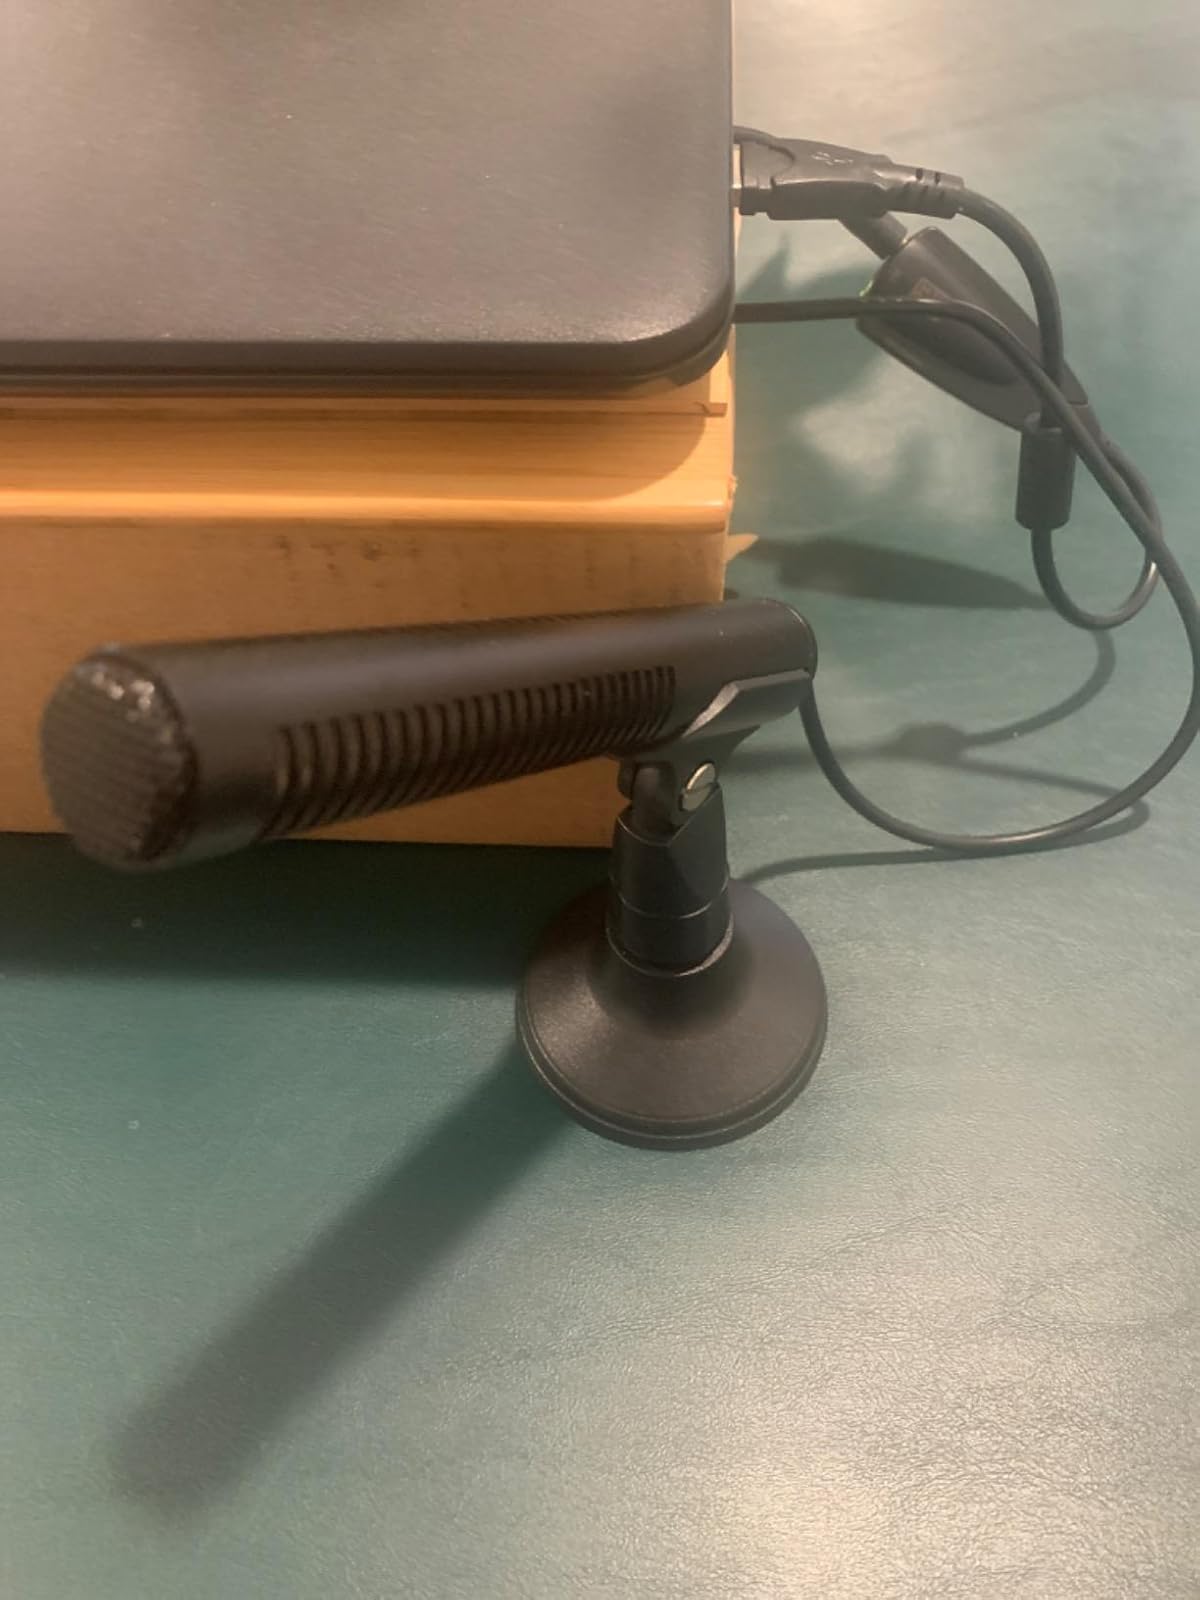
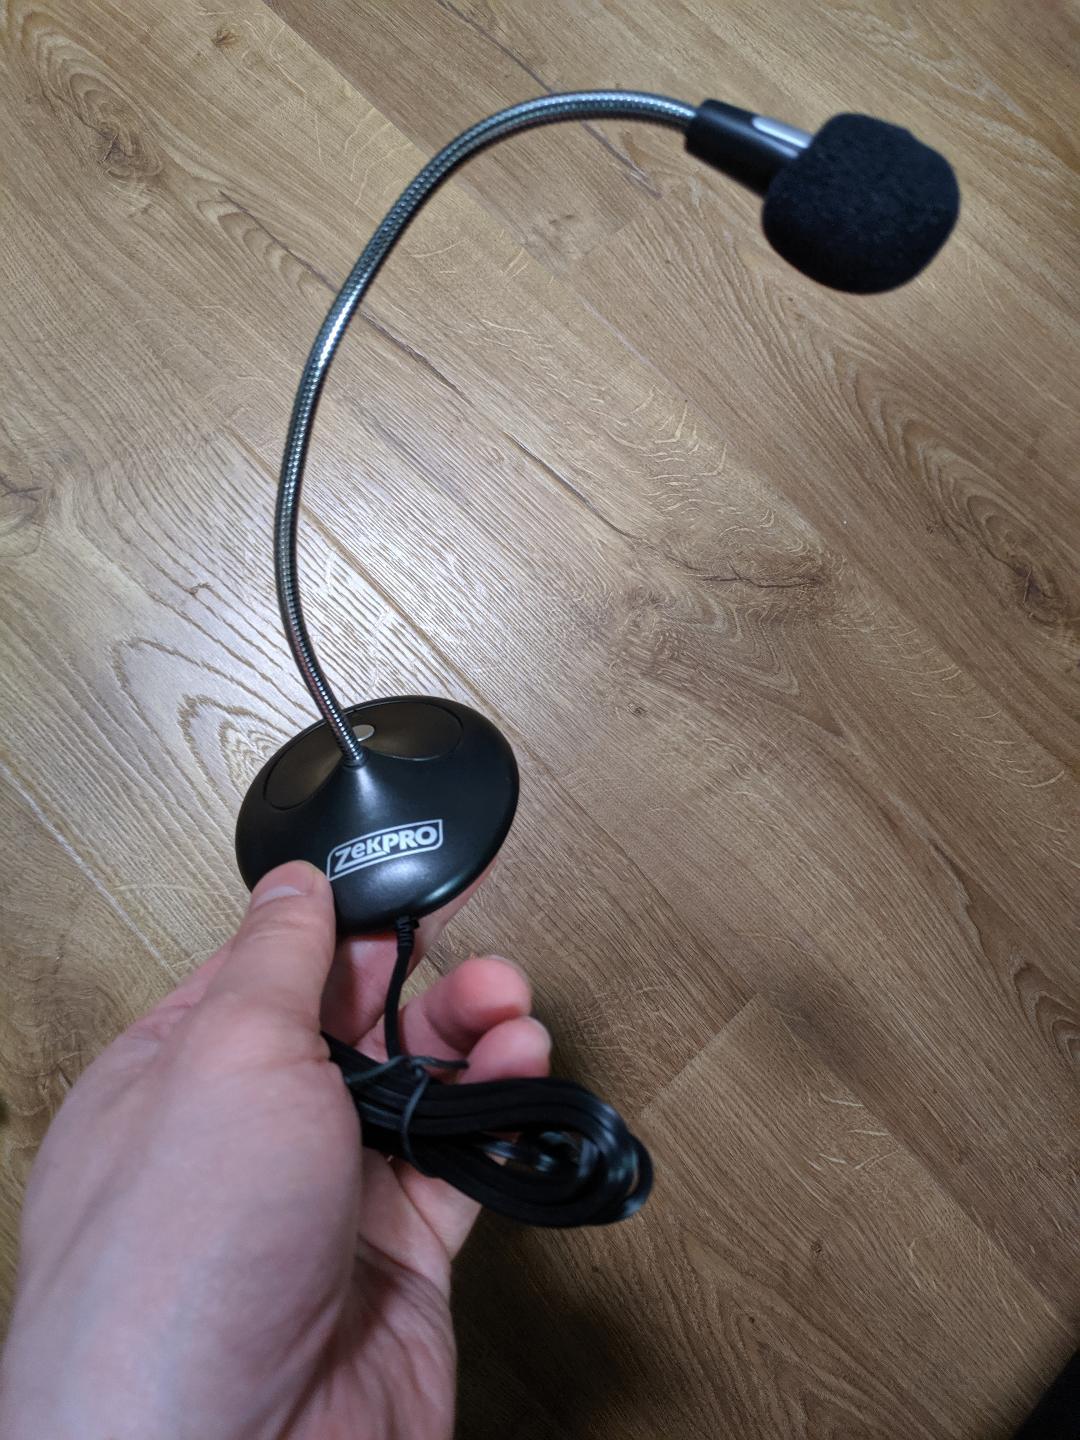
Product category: microphone
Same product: no